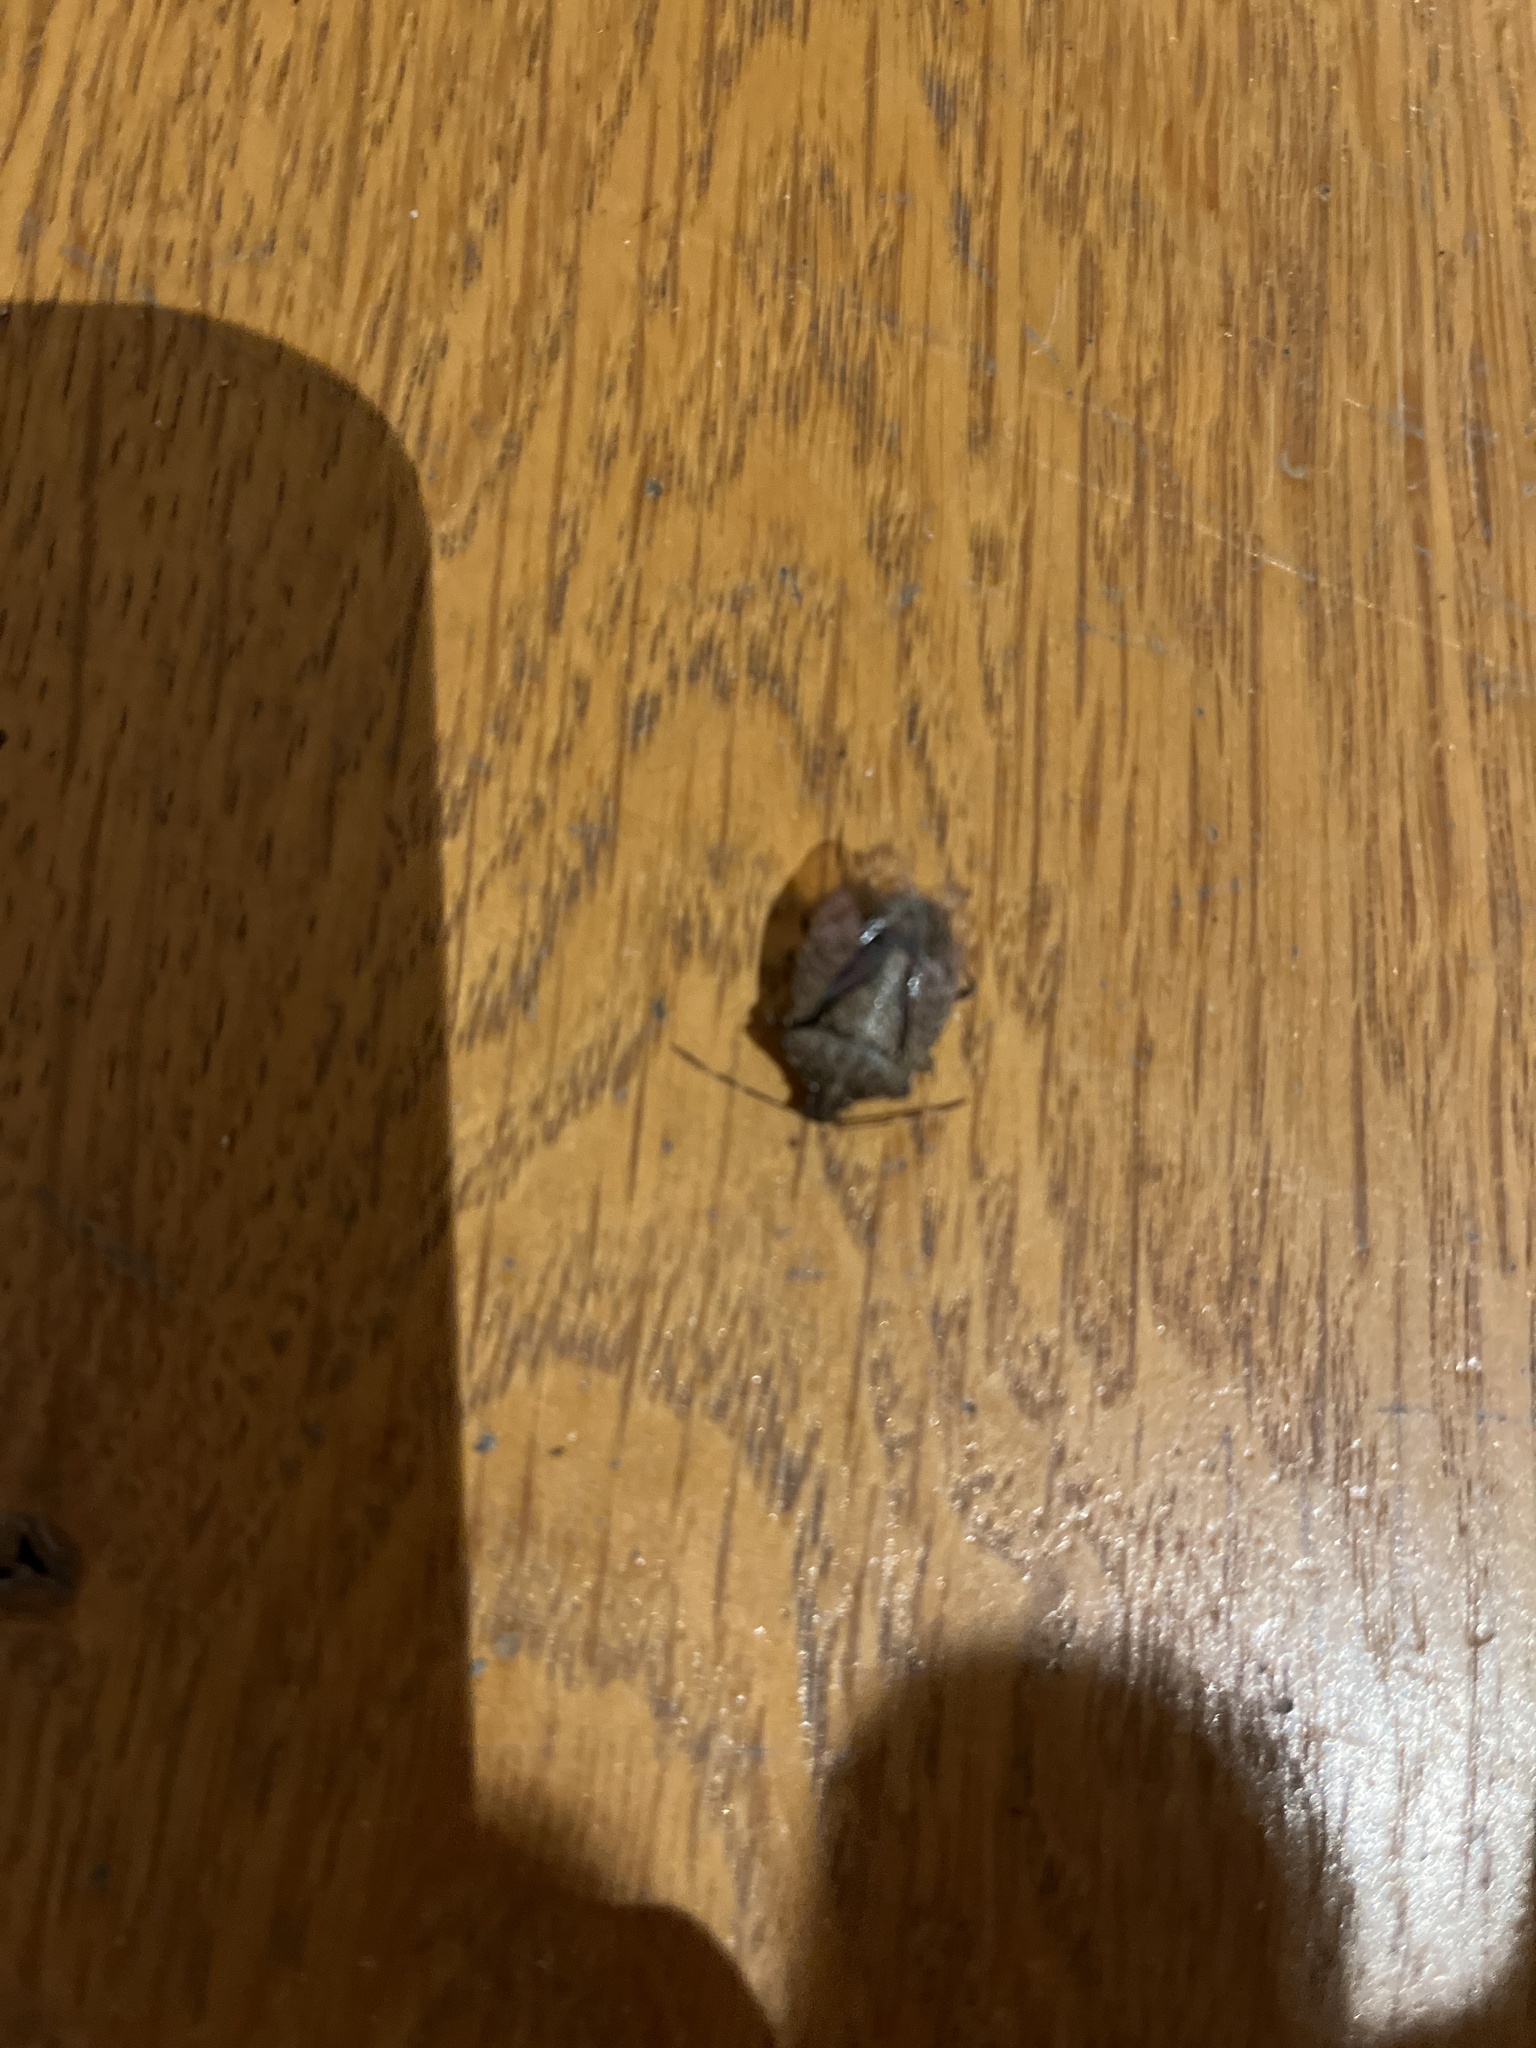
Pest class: stink_bug